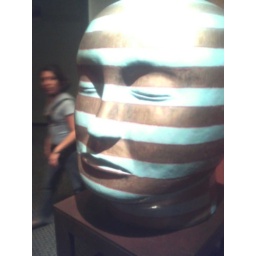
Found on the 2nd floor of an office building in downtown Seattle